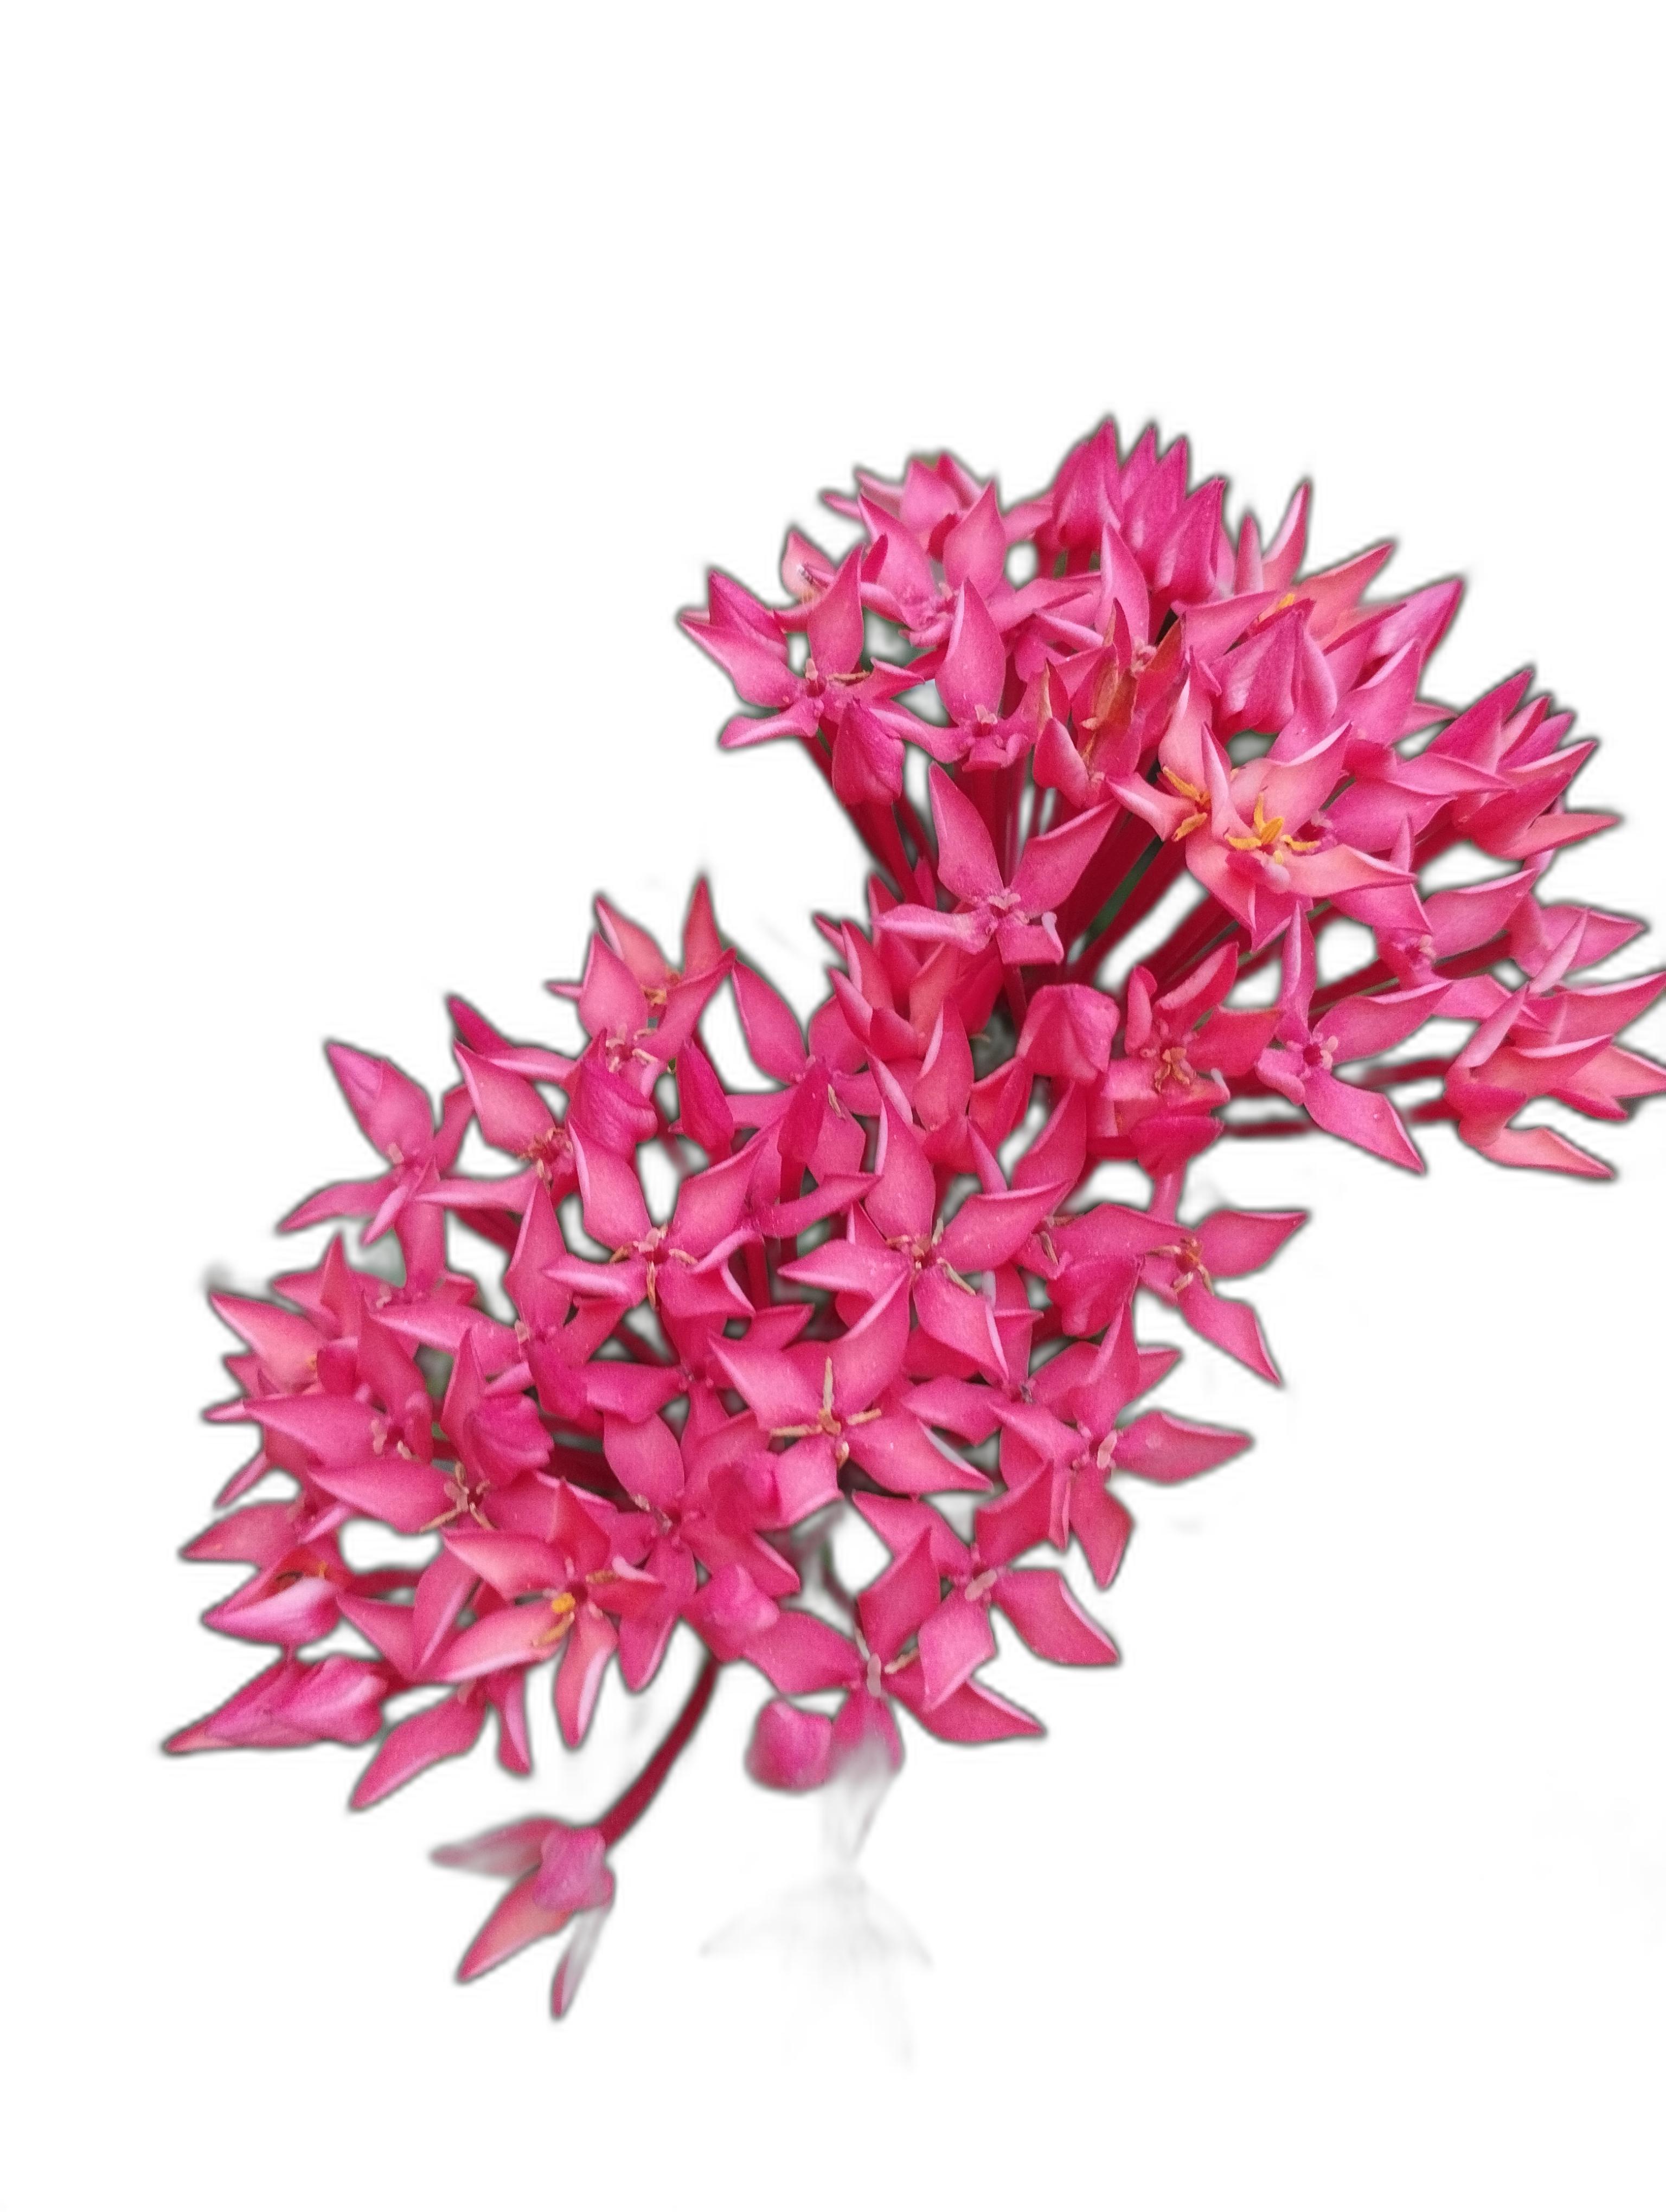
Label: Jungle geranium